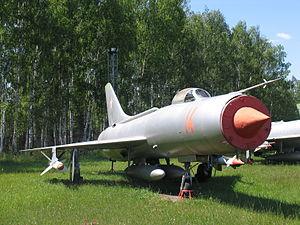
Le Soukhoï Su-11 est un avion d'interception utilisé par l'URSS dans les années 1960-70 et retiré du service en 1983. Il s'agit d'une version améliorée du Su-9 avec un réacteur plus puissant et un nez modifié pour accueillir un radar plus performant. Désigné T-47, le prototype fit son premier vol en 1961. Les missiles Kaliningrad K-5 du Su-9 ont été remplacés par des missiles Kaliningrad K-8. Tout comme de nombreux intercepteurs de l'époque, il ne possédait pas de canon principal.